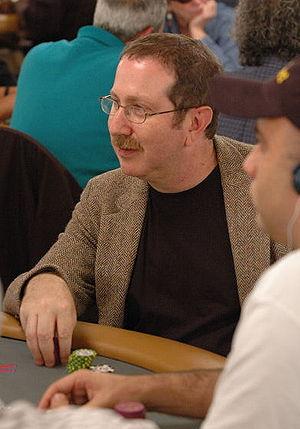
Norman Chad, né en 1958, est un journaliste et chroniqueur sportif américain. Il commente notamment les World Series of Poker sur la chaîne sportive ESPN avec Lon McEachern. Il est également un présentateur occasionnel de l'émission Pardon the Interruption sur ESPN.